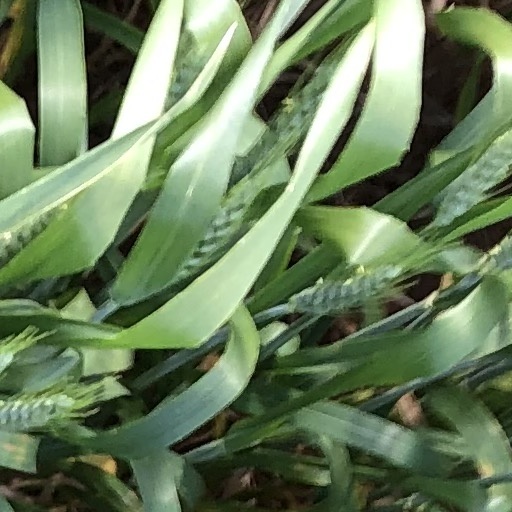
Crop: wheat